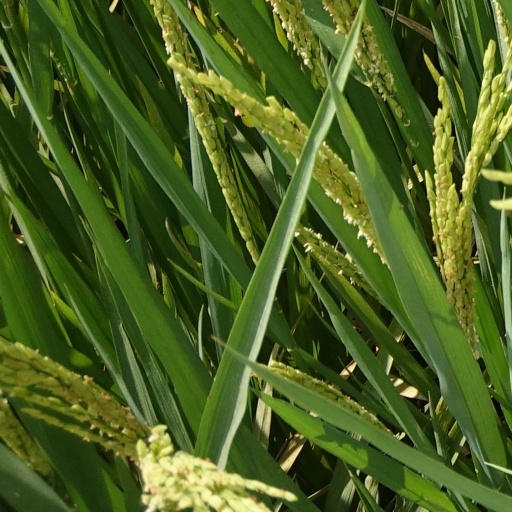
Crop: rice